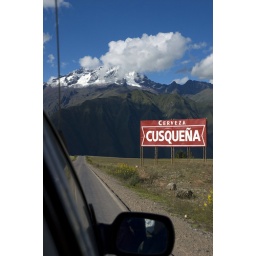
Cusquena road sign in the Sacred Valley.